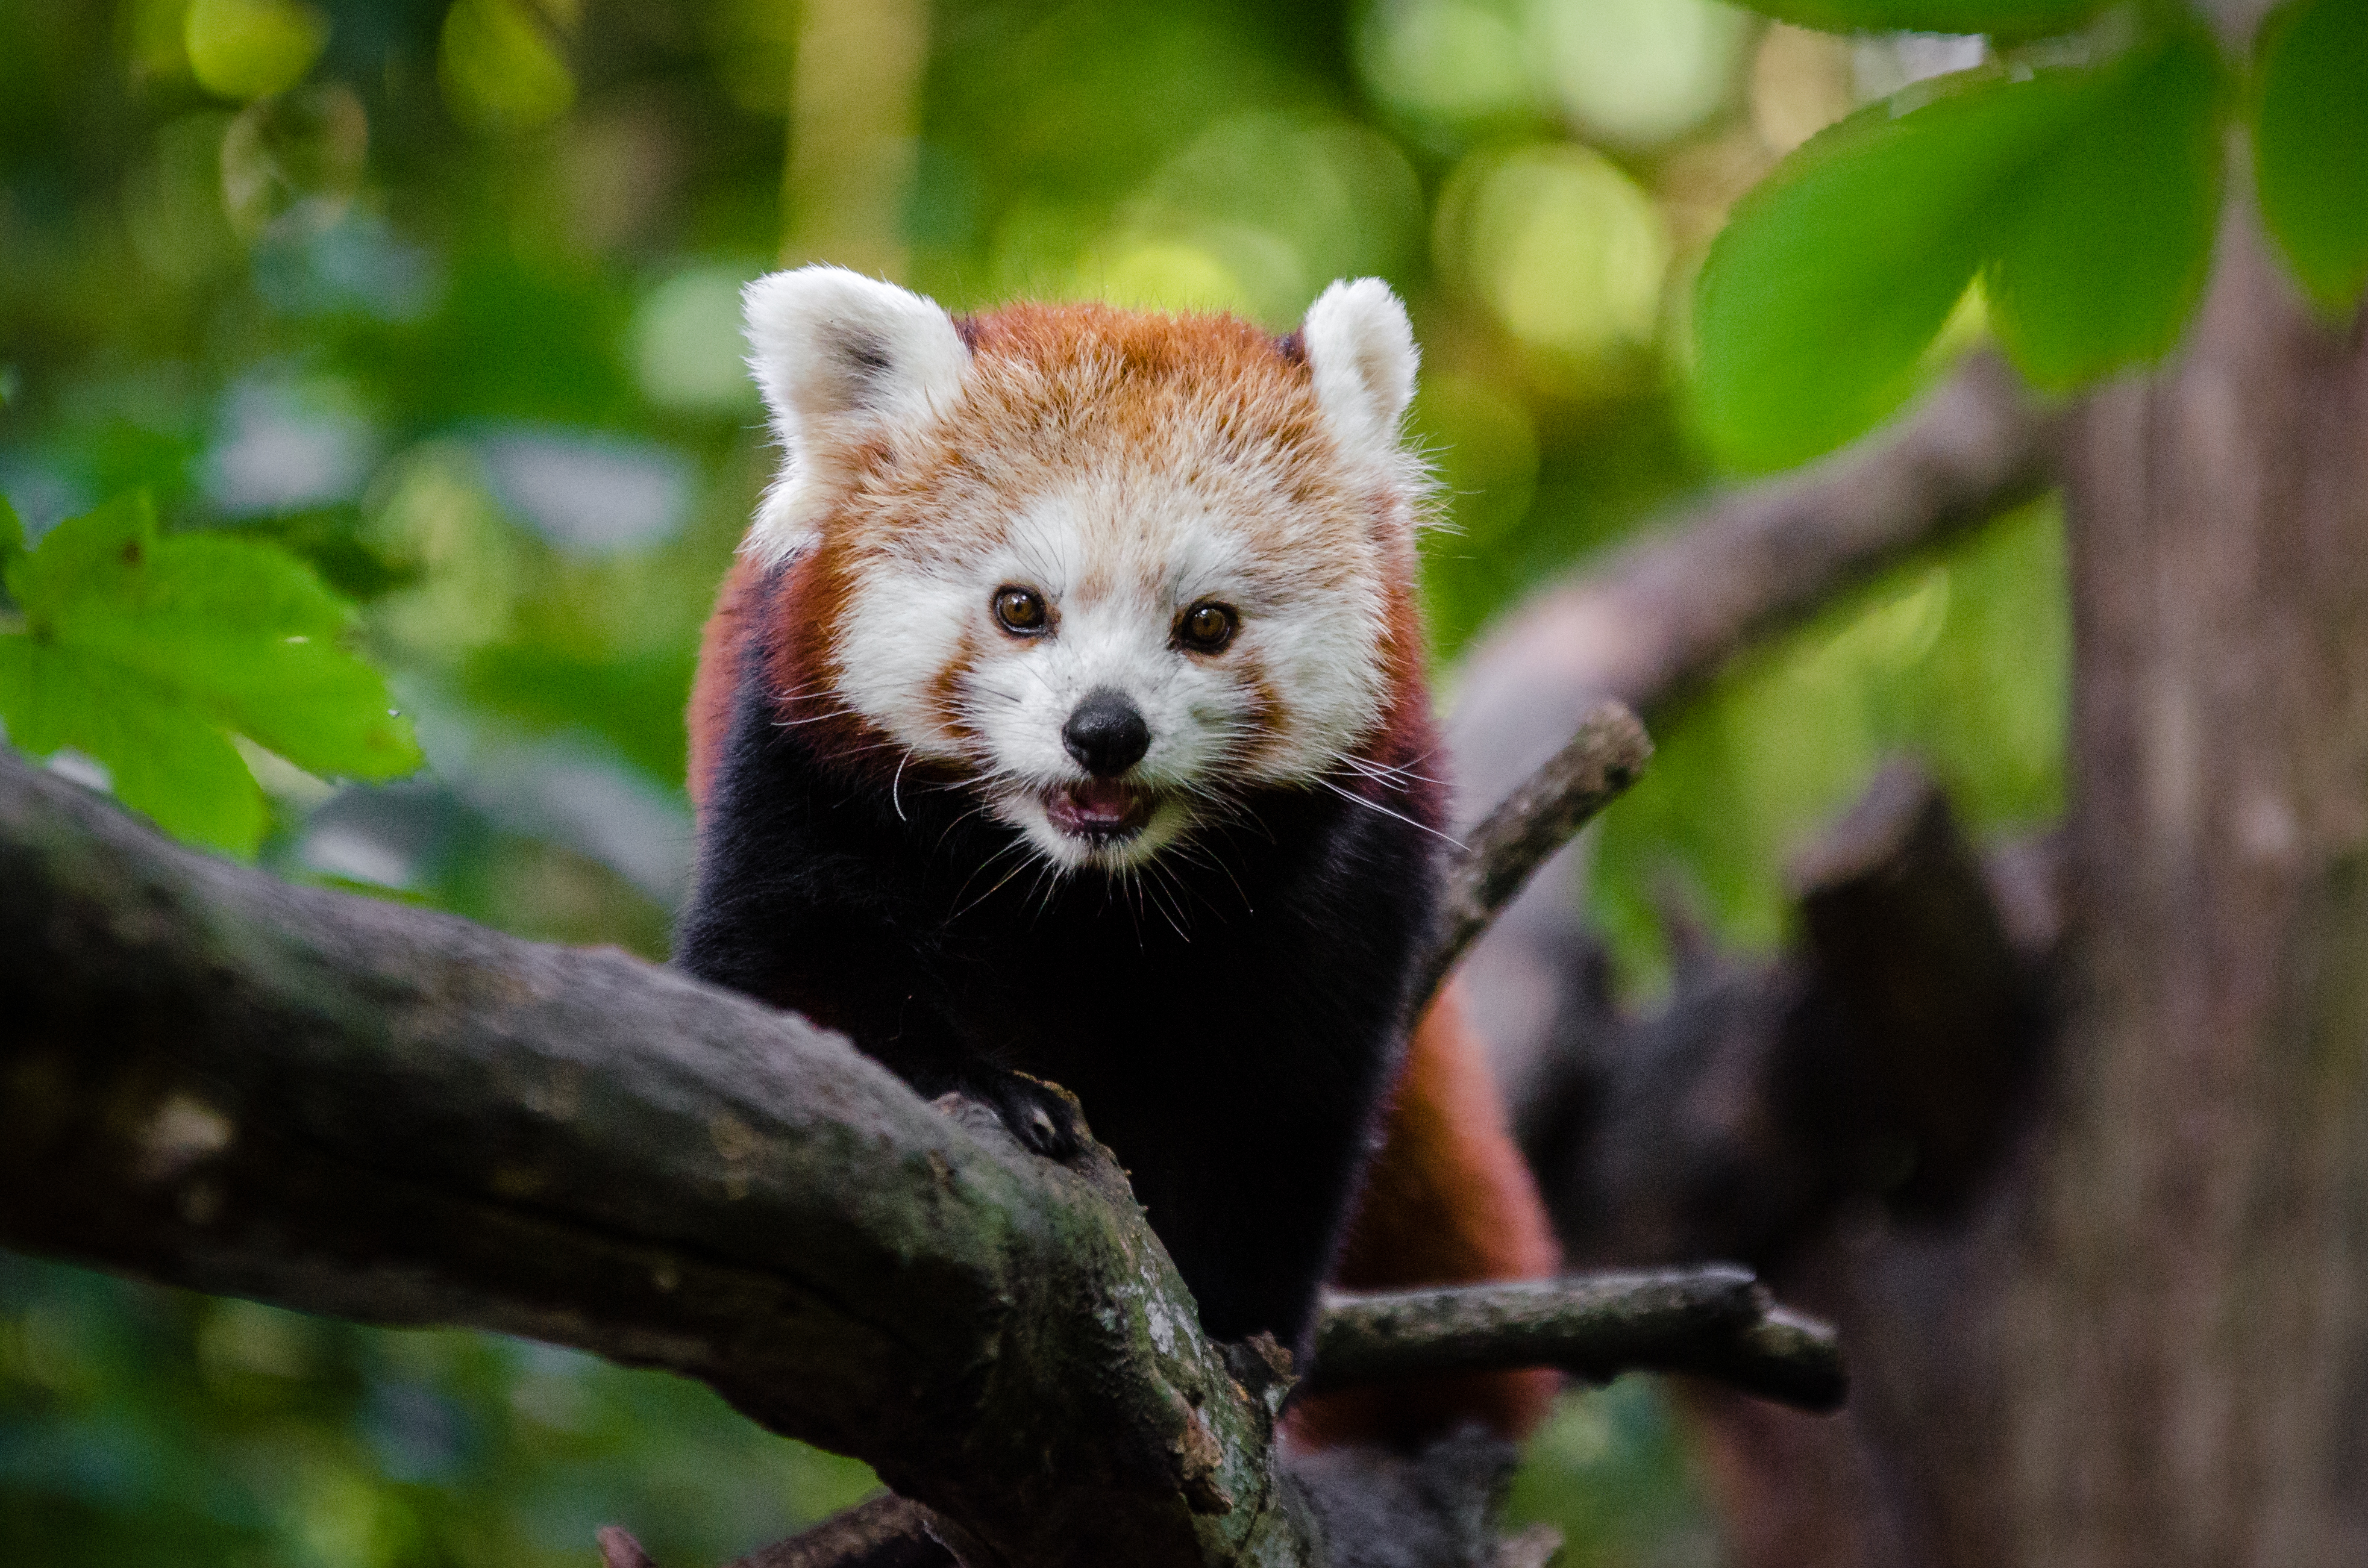
tree, nature, bokeh, blur, field, vintage, sweet, feet, animal, cute, female, wildlife, zoo, fur, orange, young, spring, green, high, red, foot, mammal, nikon, fauna, red panda, panda, 2015, face, nose, paw, tail, animals, ears, endangered, vertebrate, germany, deutschland, natur, paws, tier, depth, iso, depthoffield, fell, gesicht, baum, adorable, bamboo, d7000, roter, kleiner, niedlich, sues, suess, species, bedrohte, tierart, tierpark, weiblich, jungtier, jung, ohren, schwanz, nase, bedroht, ailurus, fulgens, mozilla, firefox, wochenende, weekend, fr hling, gr n, s s